Joseph Haydn

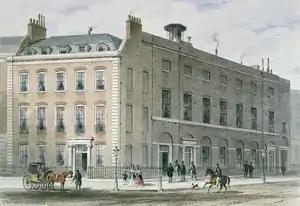
Hanover Square Rooms, principal venue of Haydn's performances in London

The remoteness of Eszterháza, which was farther from Vienna than Eisenstadt, led Haydn gradually to feel more isolated and lonely. He longed to visit Vienna because of his friendships there. Of these, a particularly important one was with Maria Anna von Genzinger (1754–1793), the wife of Prince Nikolaus's personal physician in Vienna, who began a close, platonic relationship with the composer in 1789. Haydn wrote to Mrs. Genzinger often, expressing his loneliness at Esterháza and his happiness for the few occasions on which he was able to visit her in Vienna. Later on, Haydn wrote to her frequently from London. Her premature death in 1793 was a blow to Haydn, and his F minor variations for piano, Hob. XVII:6, may have been written in response to her death.